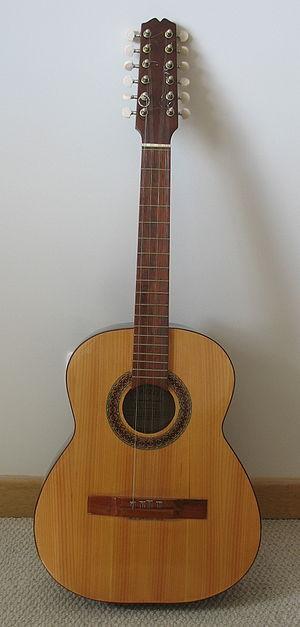
Le tiple colombien est une sorte de guitare à douze cordes, originaire de Colombie.
Le tiple est une petite guitare qu'on trouve dans toute l'Amérique latine, sachant que les versions des Antilles espagnoles diffèrent beaucoup de celles du continent sud-américain. Il dérive sans doute de l'ancien timple des îles Canaries, lui-même hérité des colons espagnols.